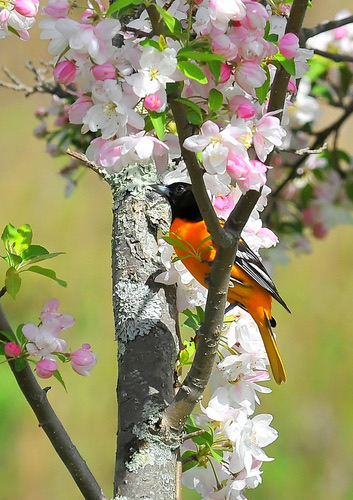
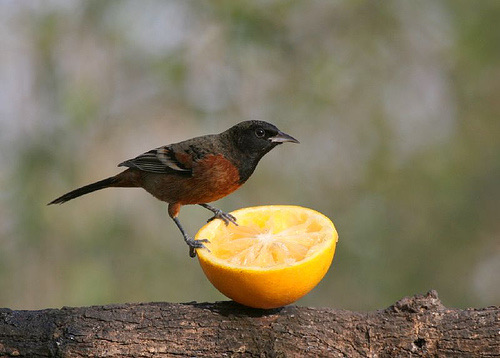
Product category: misc
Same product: yes